Nowshera, Khyber Pakhtunkhwa

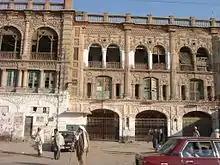
British-era Taj Cinema building in Nowshera

Nowshera was developed during the Afghan Durrani Empire. The Battle of Nowshera was fought in March 1823 between the forces of Pashtuns with support from Azim Khan Barakzai, Durrani governor against the Sikh Khalsa Army of Ranjit Singh. The battle was a decisive victory for the Sikh Empire against Afghans and led to their occupation of the Peshawar Valley.